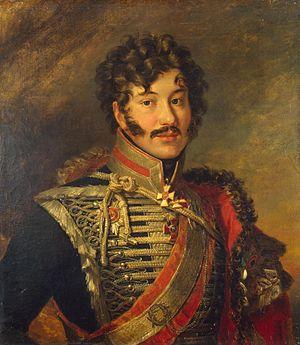
La famille Lanskoï, orthographiée par ses descendants en France Lanskoy est une famille de l'aristocratie russe, issue semble-t-il de la famille germano-balte von Lanschleesberg, qui s'installa ensuite en Pologne au XVIᵉ siècle, dans des terres devenues russes par la suite. Elle doit son ascension sociale au favori de Catherine II, Alexandre Lanskoï.